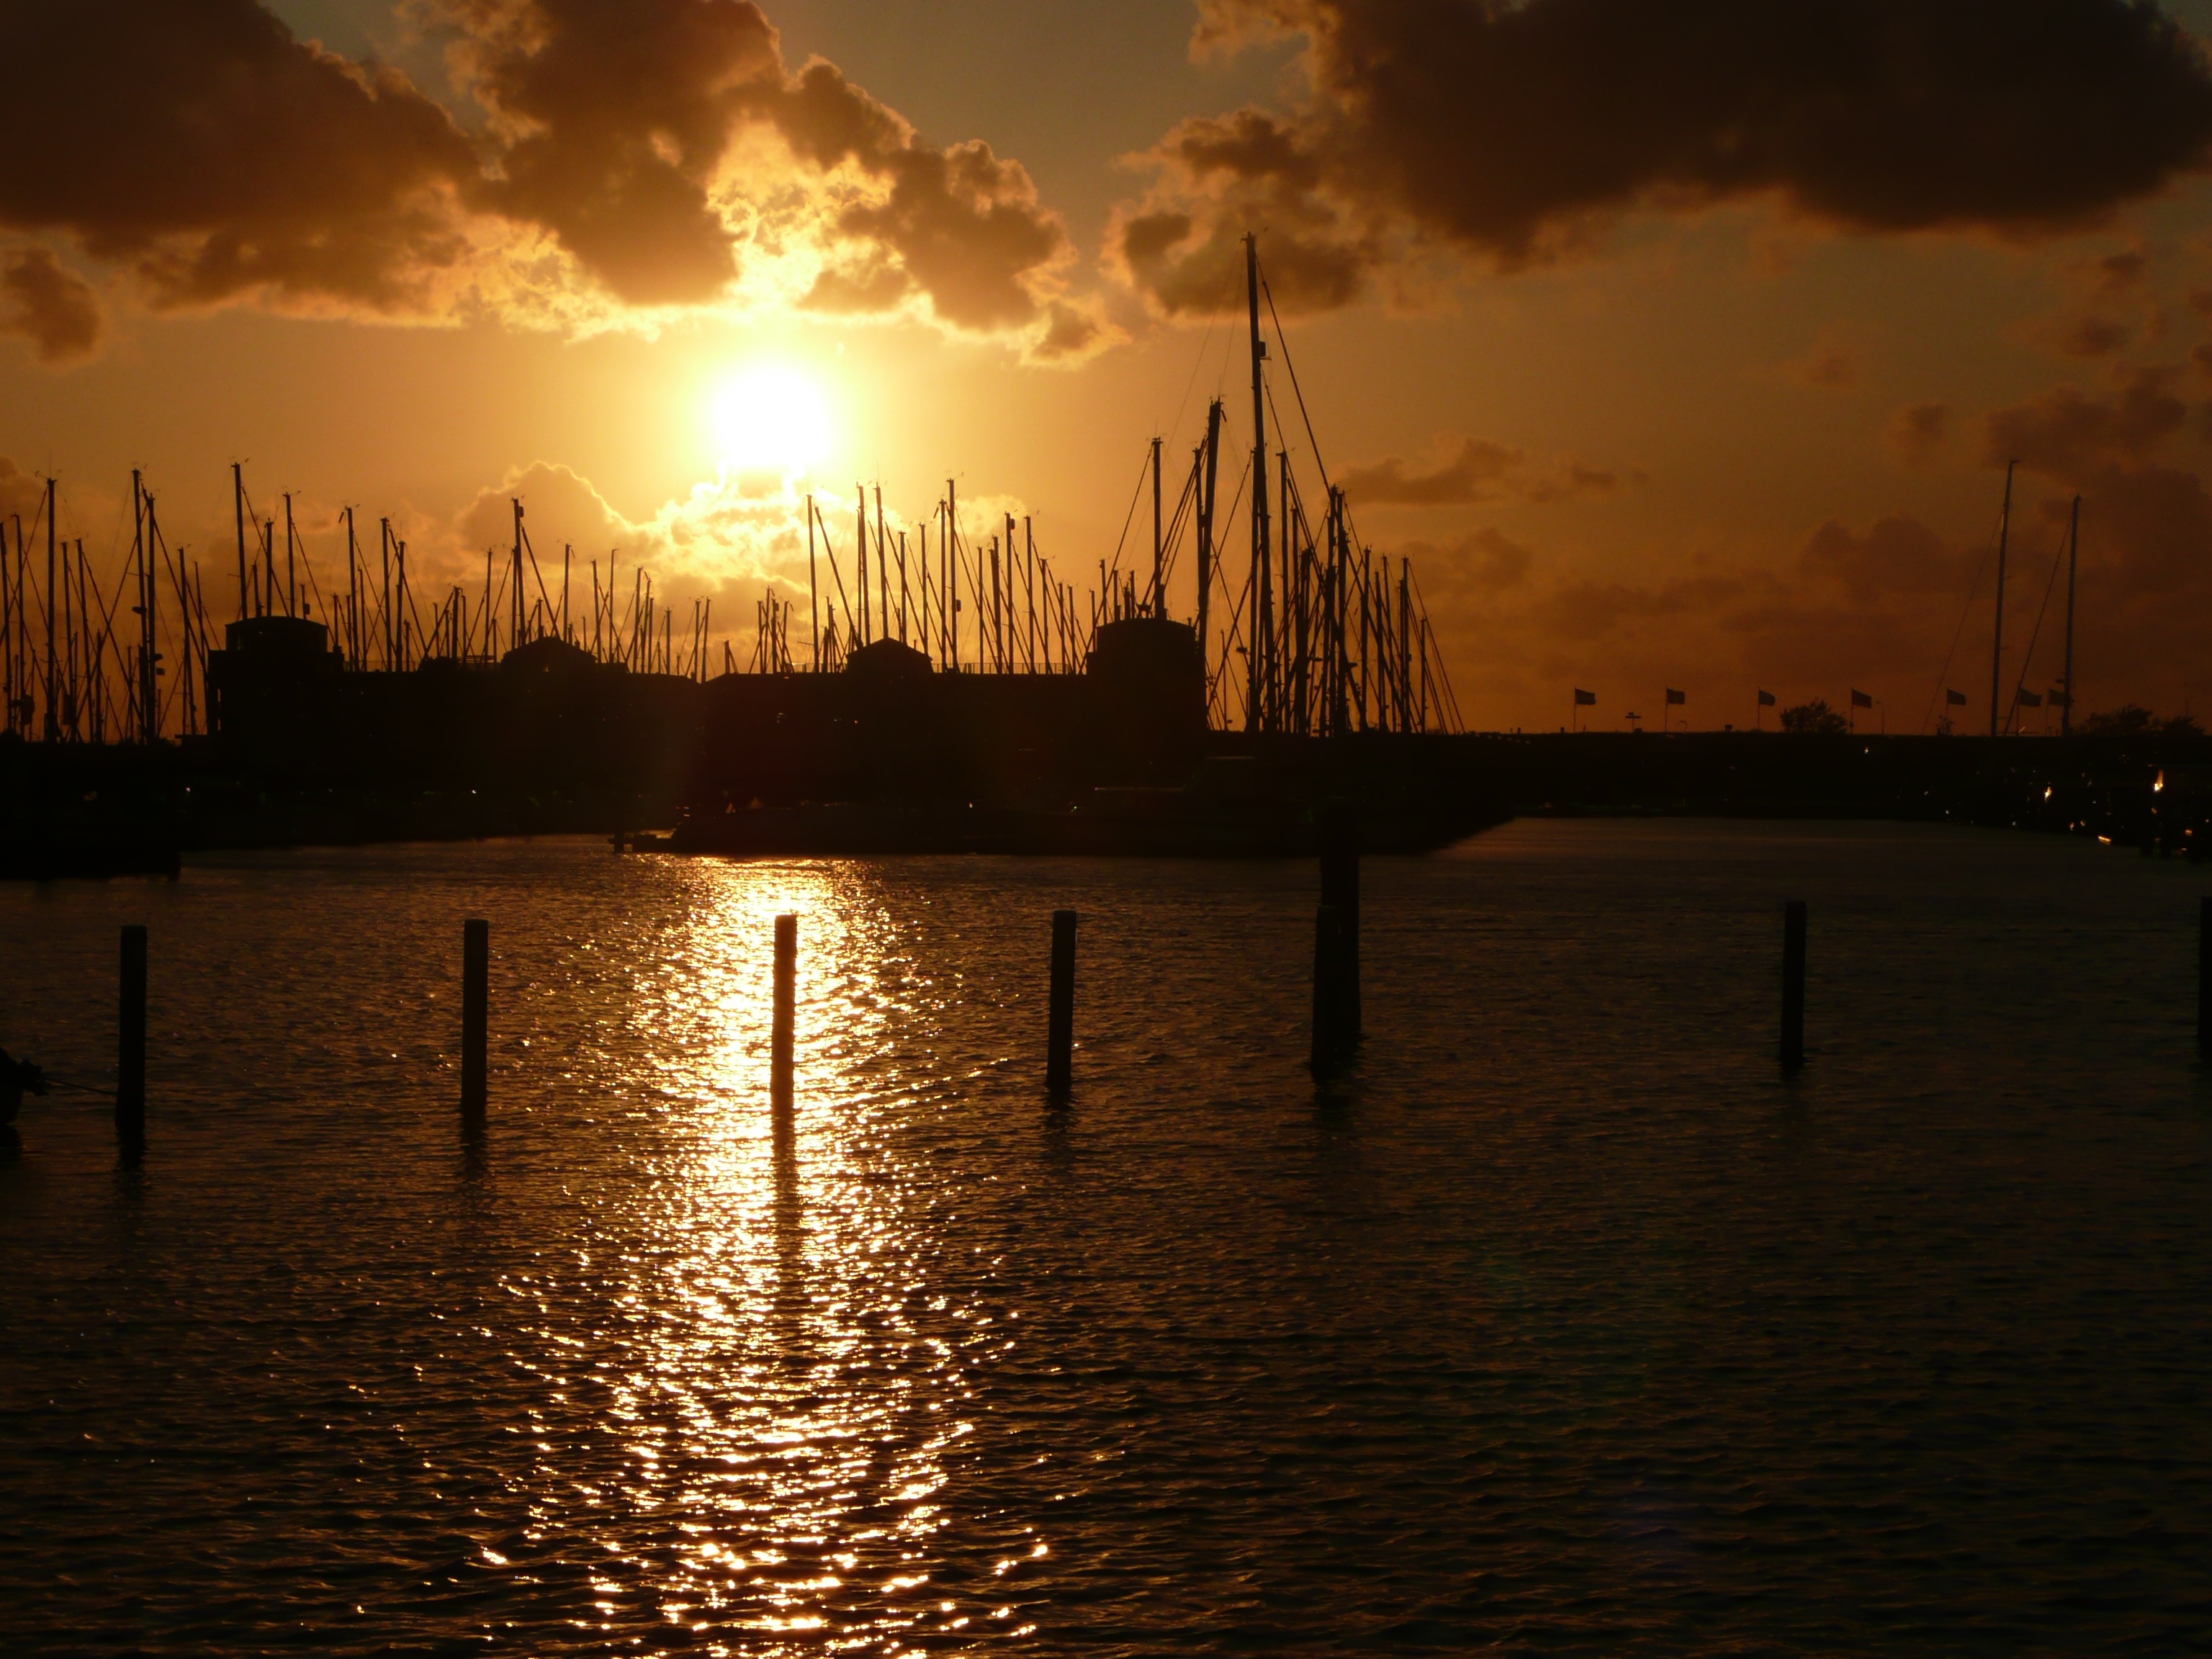
sea, horizon, cloud, sun, sunrise, sunset, night, sunlight, morning, dawn, dusk, evening, reflection, port, holland, afterglow, evening sky, grewelinger sea